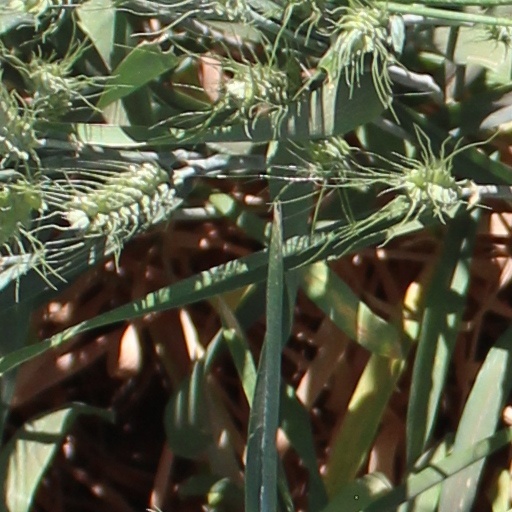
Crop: wheat